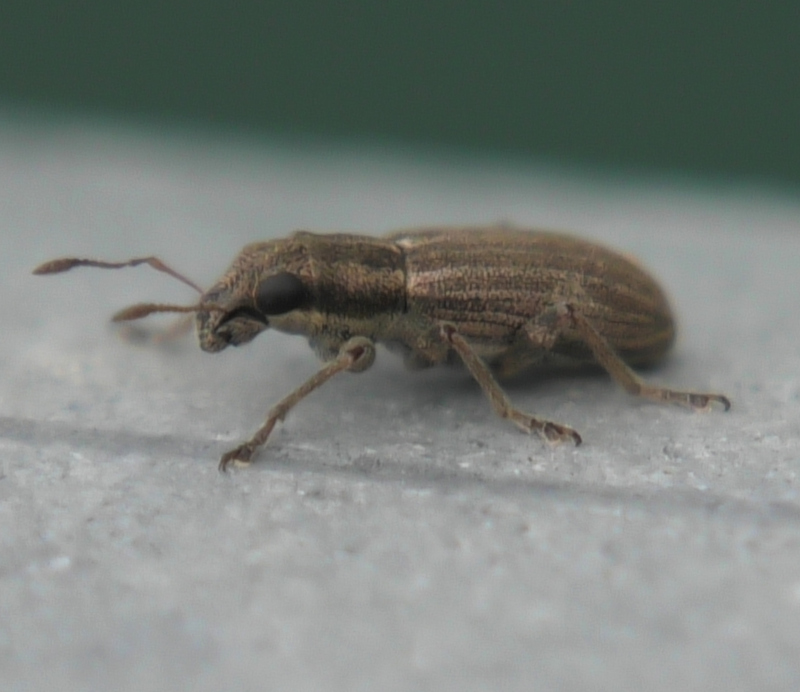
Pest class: pea_leaf_weevil